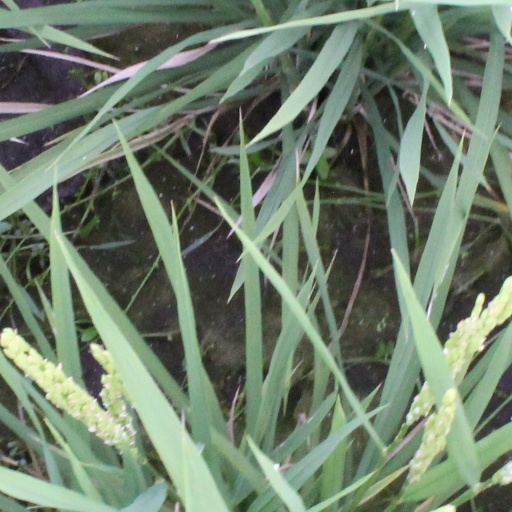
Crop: rice